Entomophagy in humans

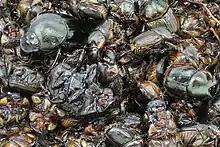
Fried beetles in Lao cuisine

Many cultures embrace the eating of insects. Edible insects have long been used by ethnic groups in Asia, Africa, Mexico and South America as cheap and sustainable sources of protein. Up to 2,086 species are eaten by 3,071 ethnic groups in 130 countries. The species include 235 butterflies and moths, 344 beetles, 313 ants, bees and wasps, 239 grasshoppers, crickets and cockroaches, 39 termites, and 20 dragonflies, as well as cicadas. Insects are known to be eaten in 80 percent of the world's nations.